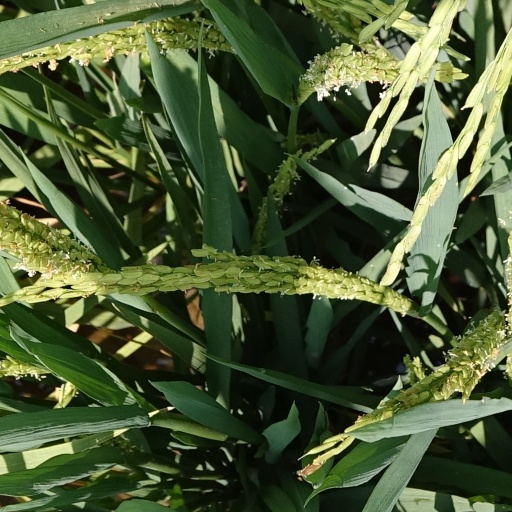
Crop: rice